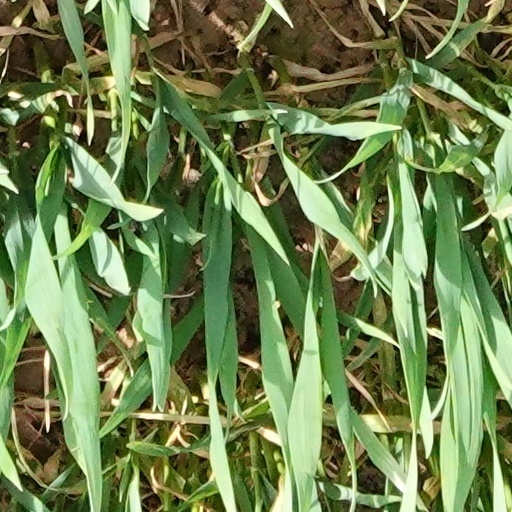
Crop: wheat